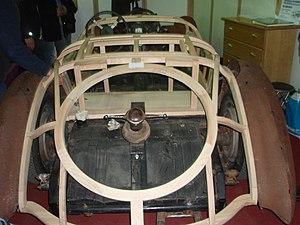
Restauration d’une Delahaye 135, avec une structure en bois (frêne) neuve (Salon Champenois du véhicule de collection, Reims, 2012).
Une automobile de collection, ou automobile ancienne, est un modèle d’automobile âgé généralement de plus de 30 ans, conservé pour son intérêt historique, patrimonial ou esthétique et non d’abord comme moyen de transport. Du fait de son âge, elle peut faire l’objet de spécificités de réglementation ou d’assurance. Selon les pays, les termes d’automobile ancêtre, antique ou vétéran peuvent également être employés.